Sky position (RA, Dec in degrees): 186.224, 4.245
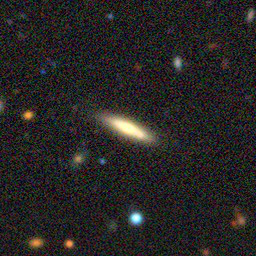
Galaxy morphology: Cigar Shaped Smooth Galaxies